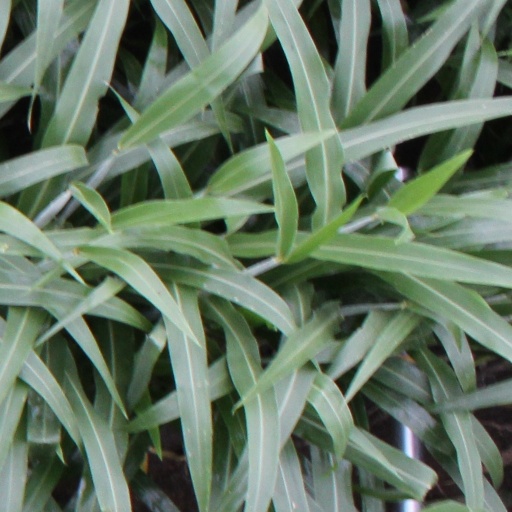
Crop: sorghum